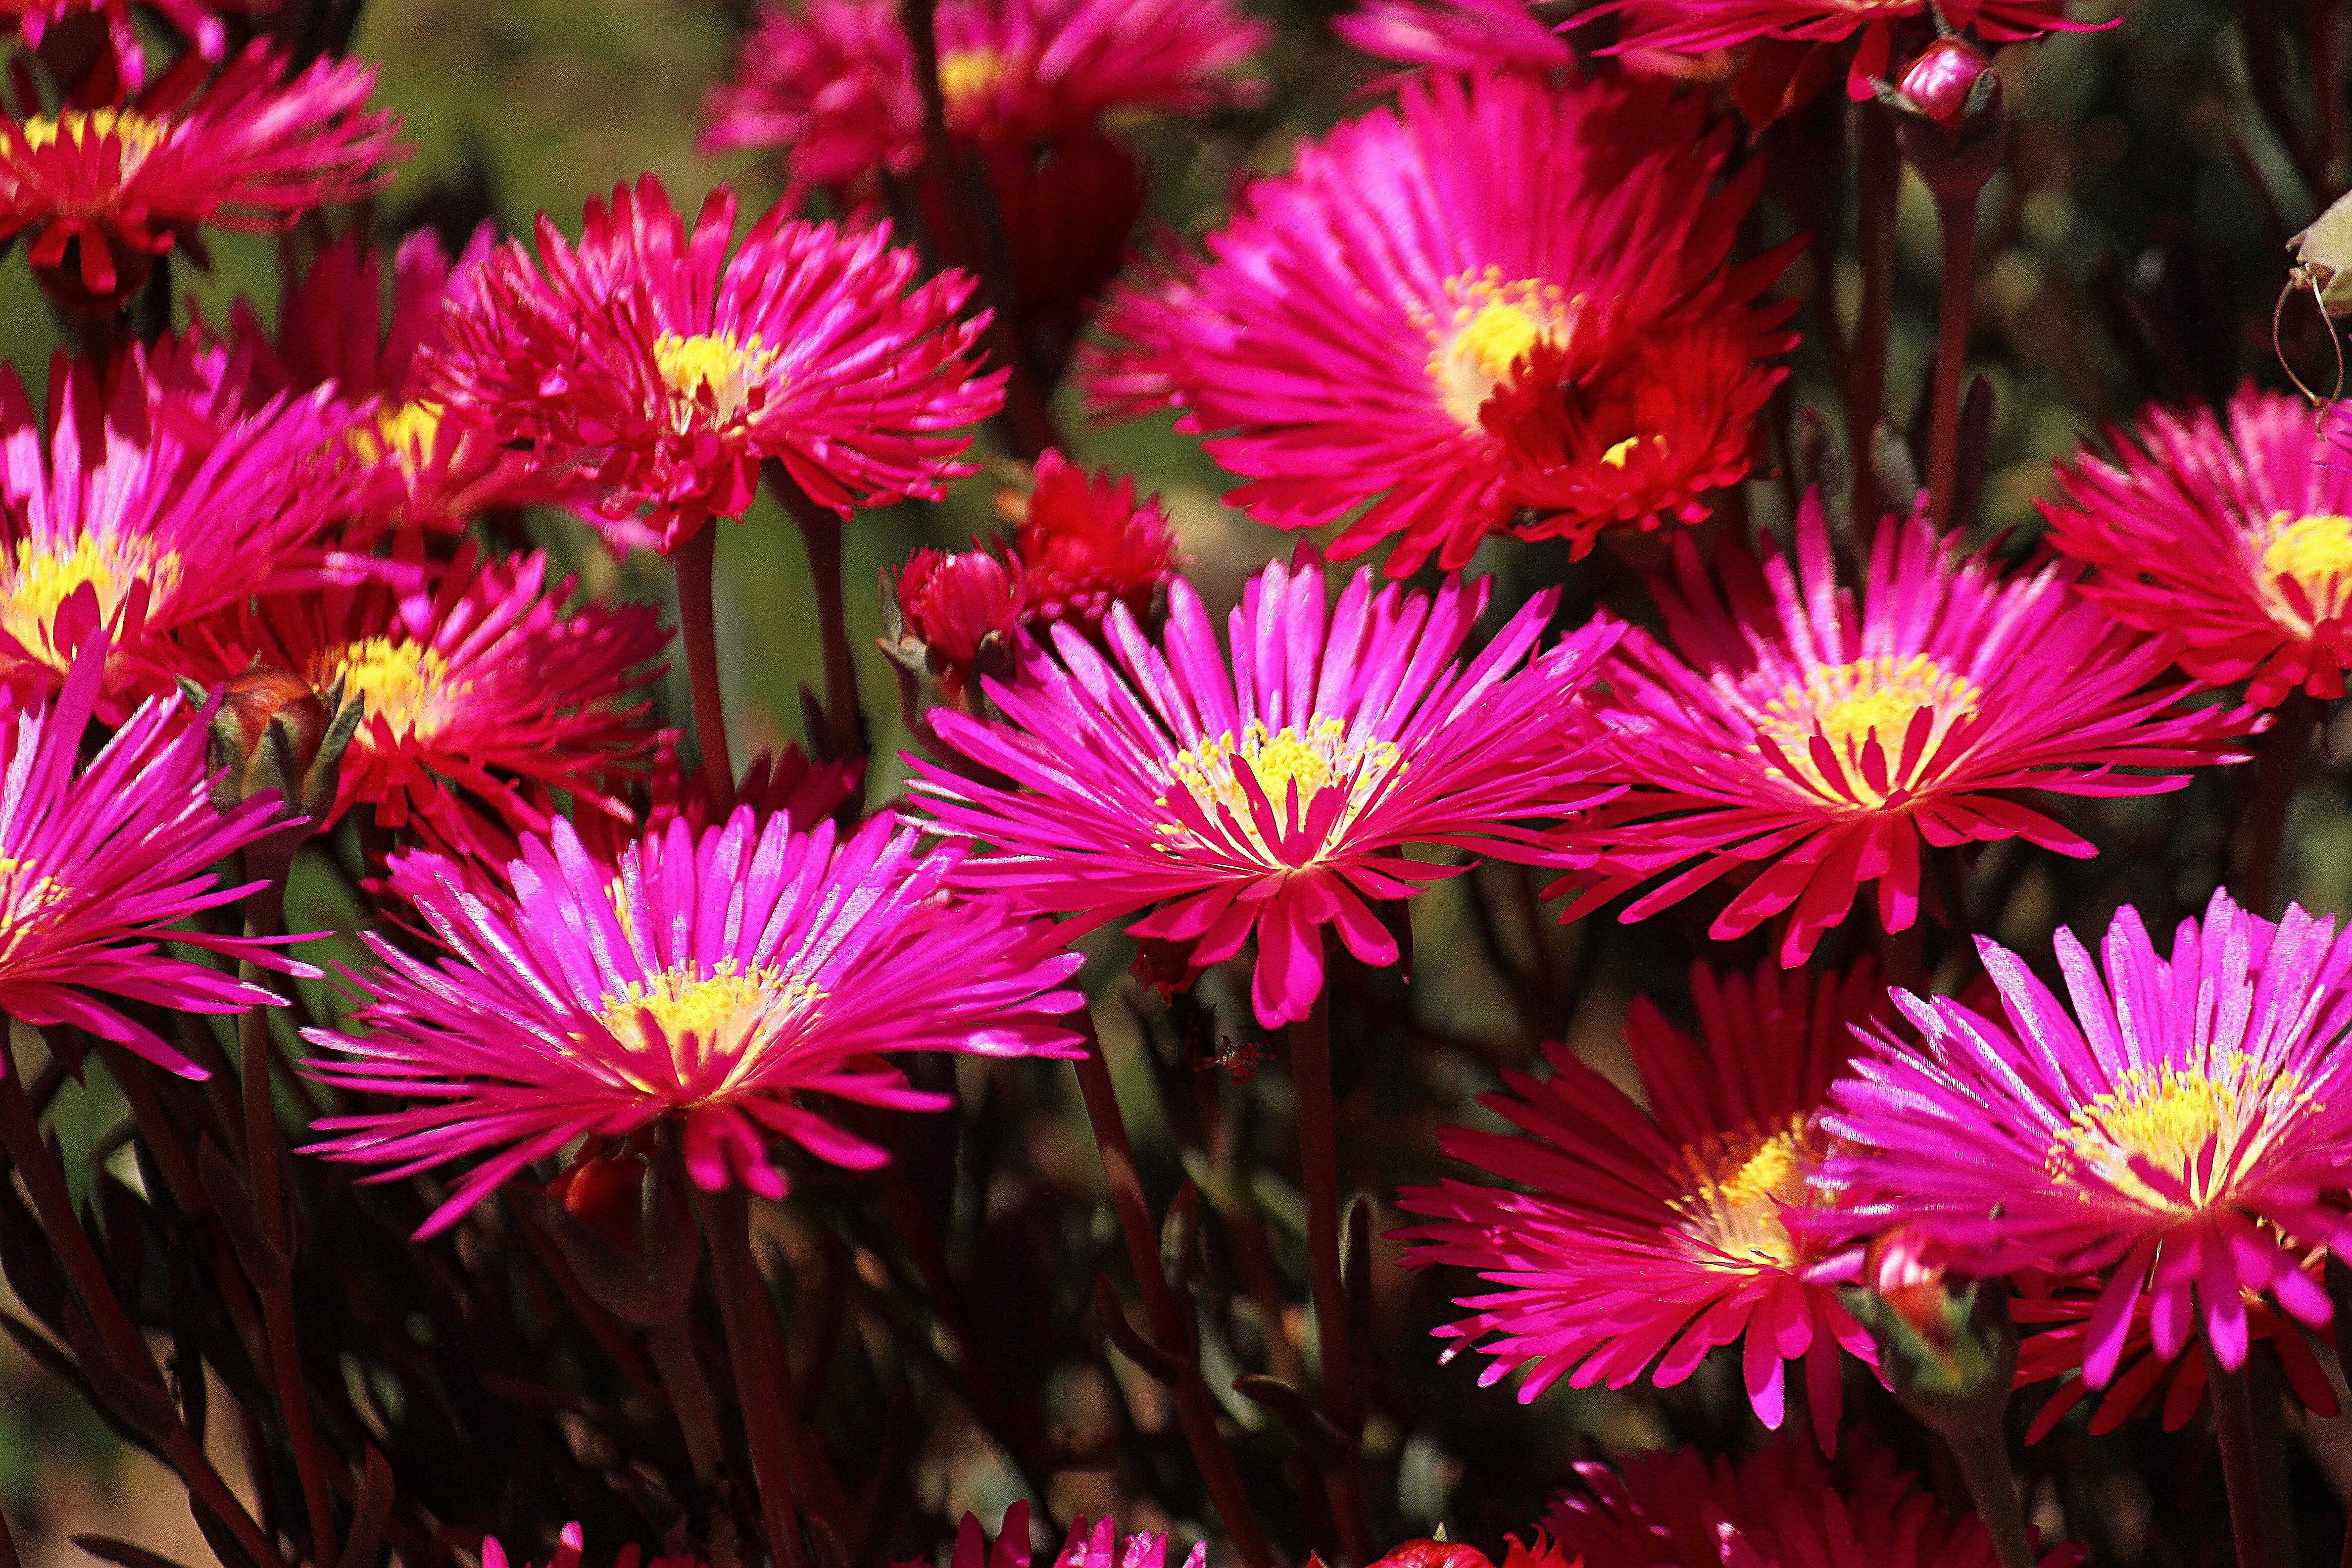
plant, flower, petal, daisy, macro, botany, flora, flowers, pigface, aster, flores, ggl1, macro photography, flowering plant, daisy family, ice plant, annual plant, land plant, ice plant family, dorotheanthus bellidiformis